Ducy-Sainte-Marguerite

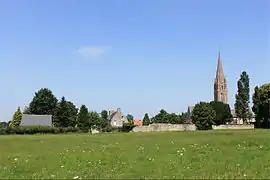
A general view of Ducy-Sainte-Marguerite

Ducy-Sainte-Marguerite is a commune in the Calvados department in the Normandy region in northwestern France.